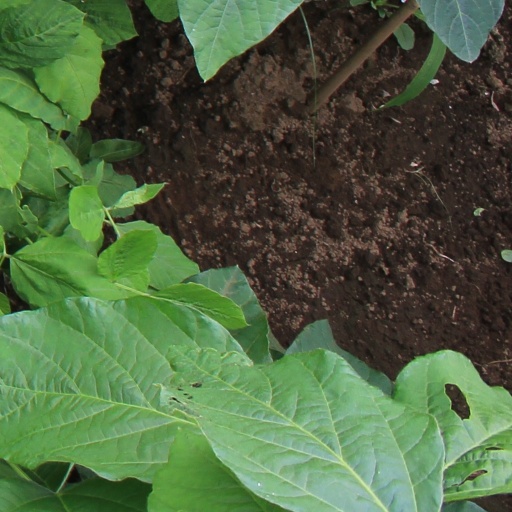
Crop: soybean